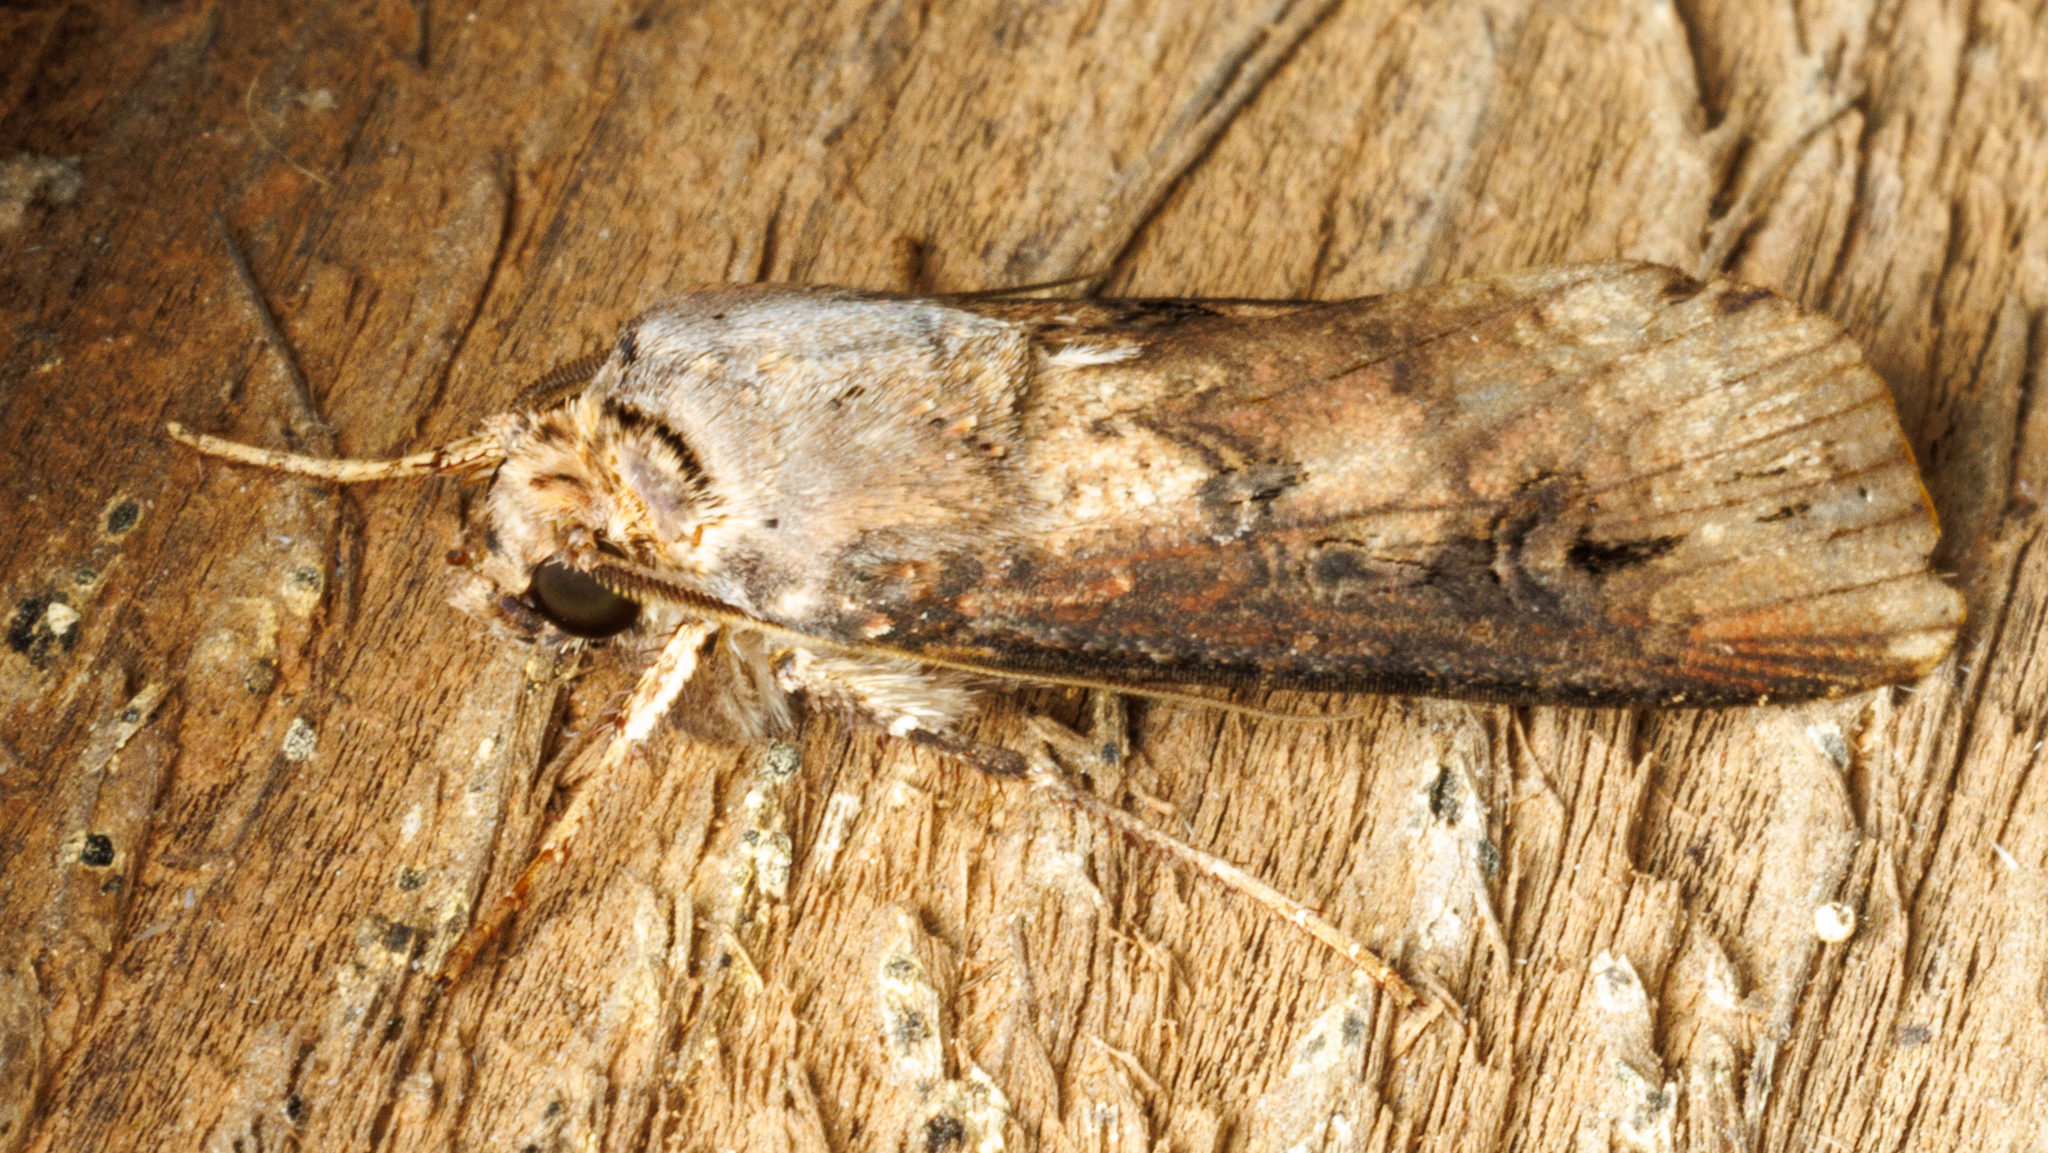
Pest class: cutworms